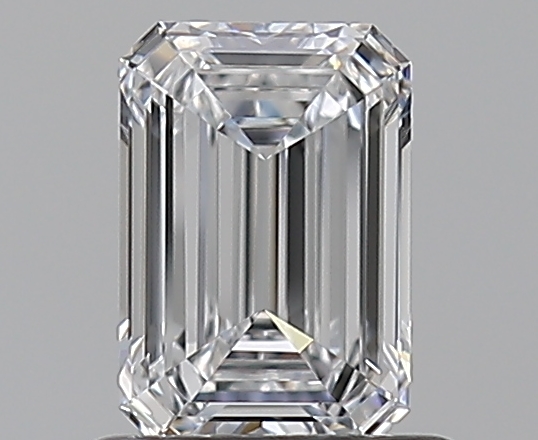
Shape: emerald
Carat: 0.71
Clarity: VVS1
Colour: D
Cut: EX
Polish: EX
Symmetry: EX
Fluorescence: N
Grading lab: GIA
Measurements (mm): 6.45 x 4.42 x 2.48